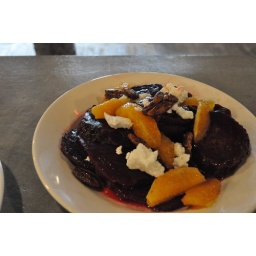
Roasted Beats with orange wedges, candied pecans and goat cheese in a citrus vinaigrette